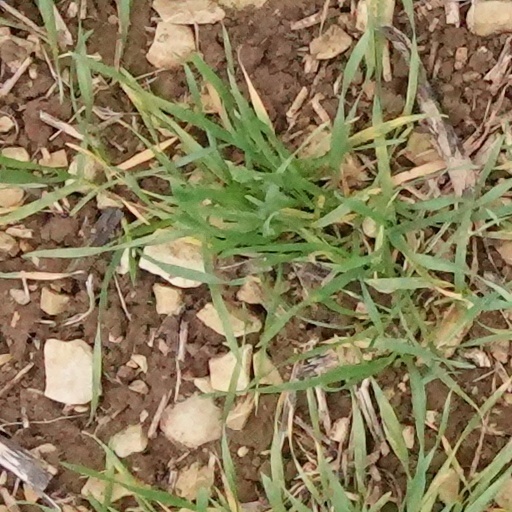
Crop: wheat